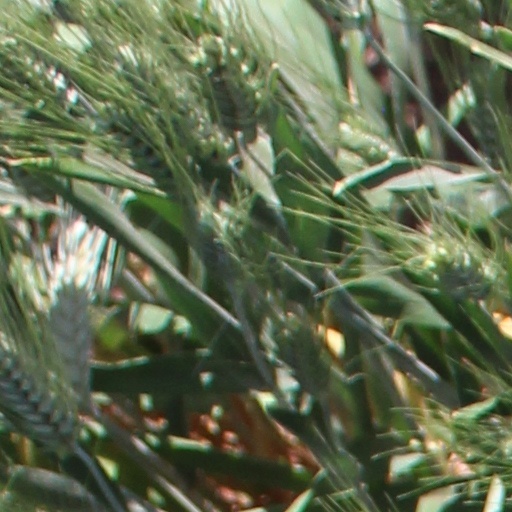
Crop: wheat